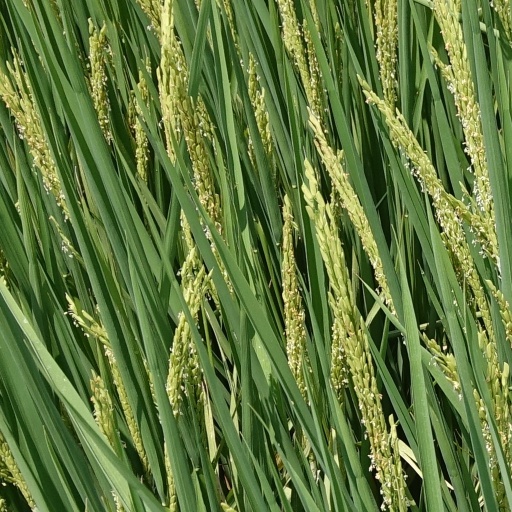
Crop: rice